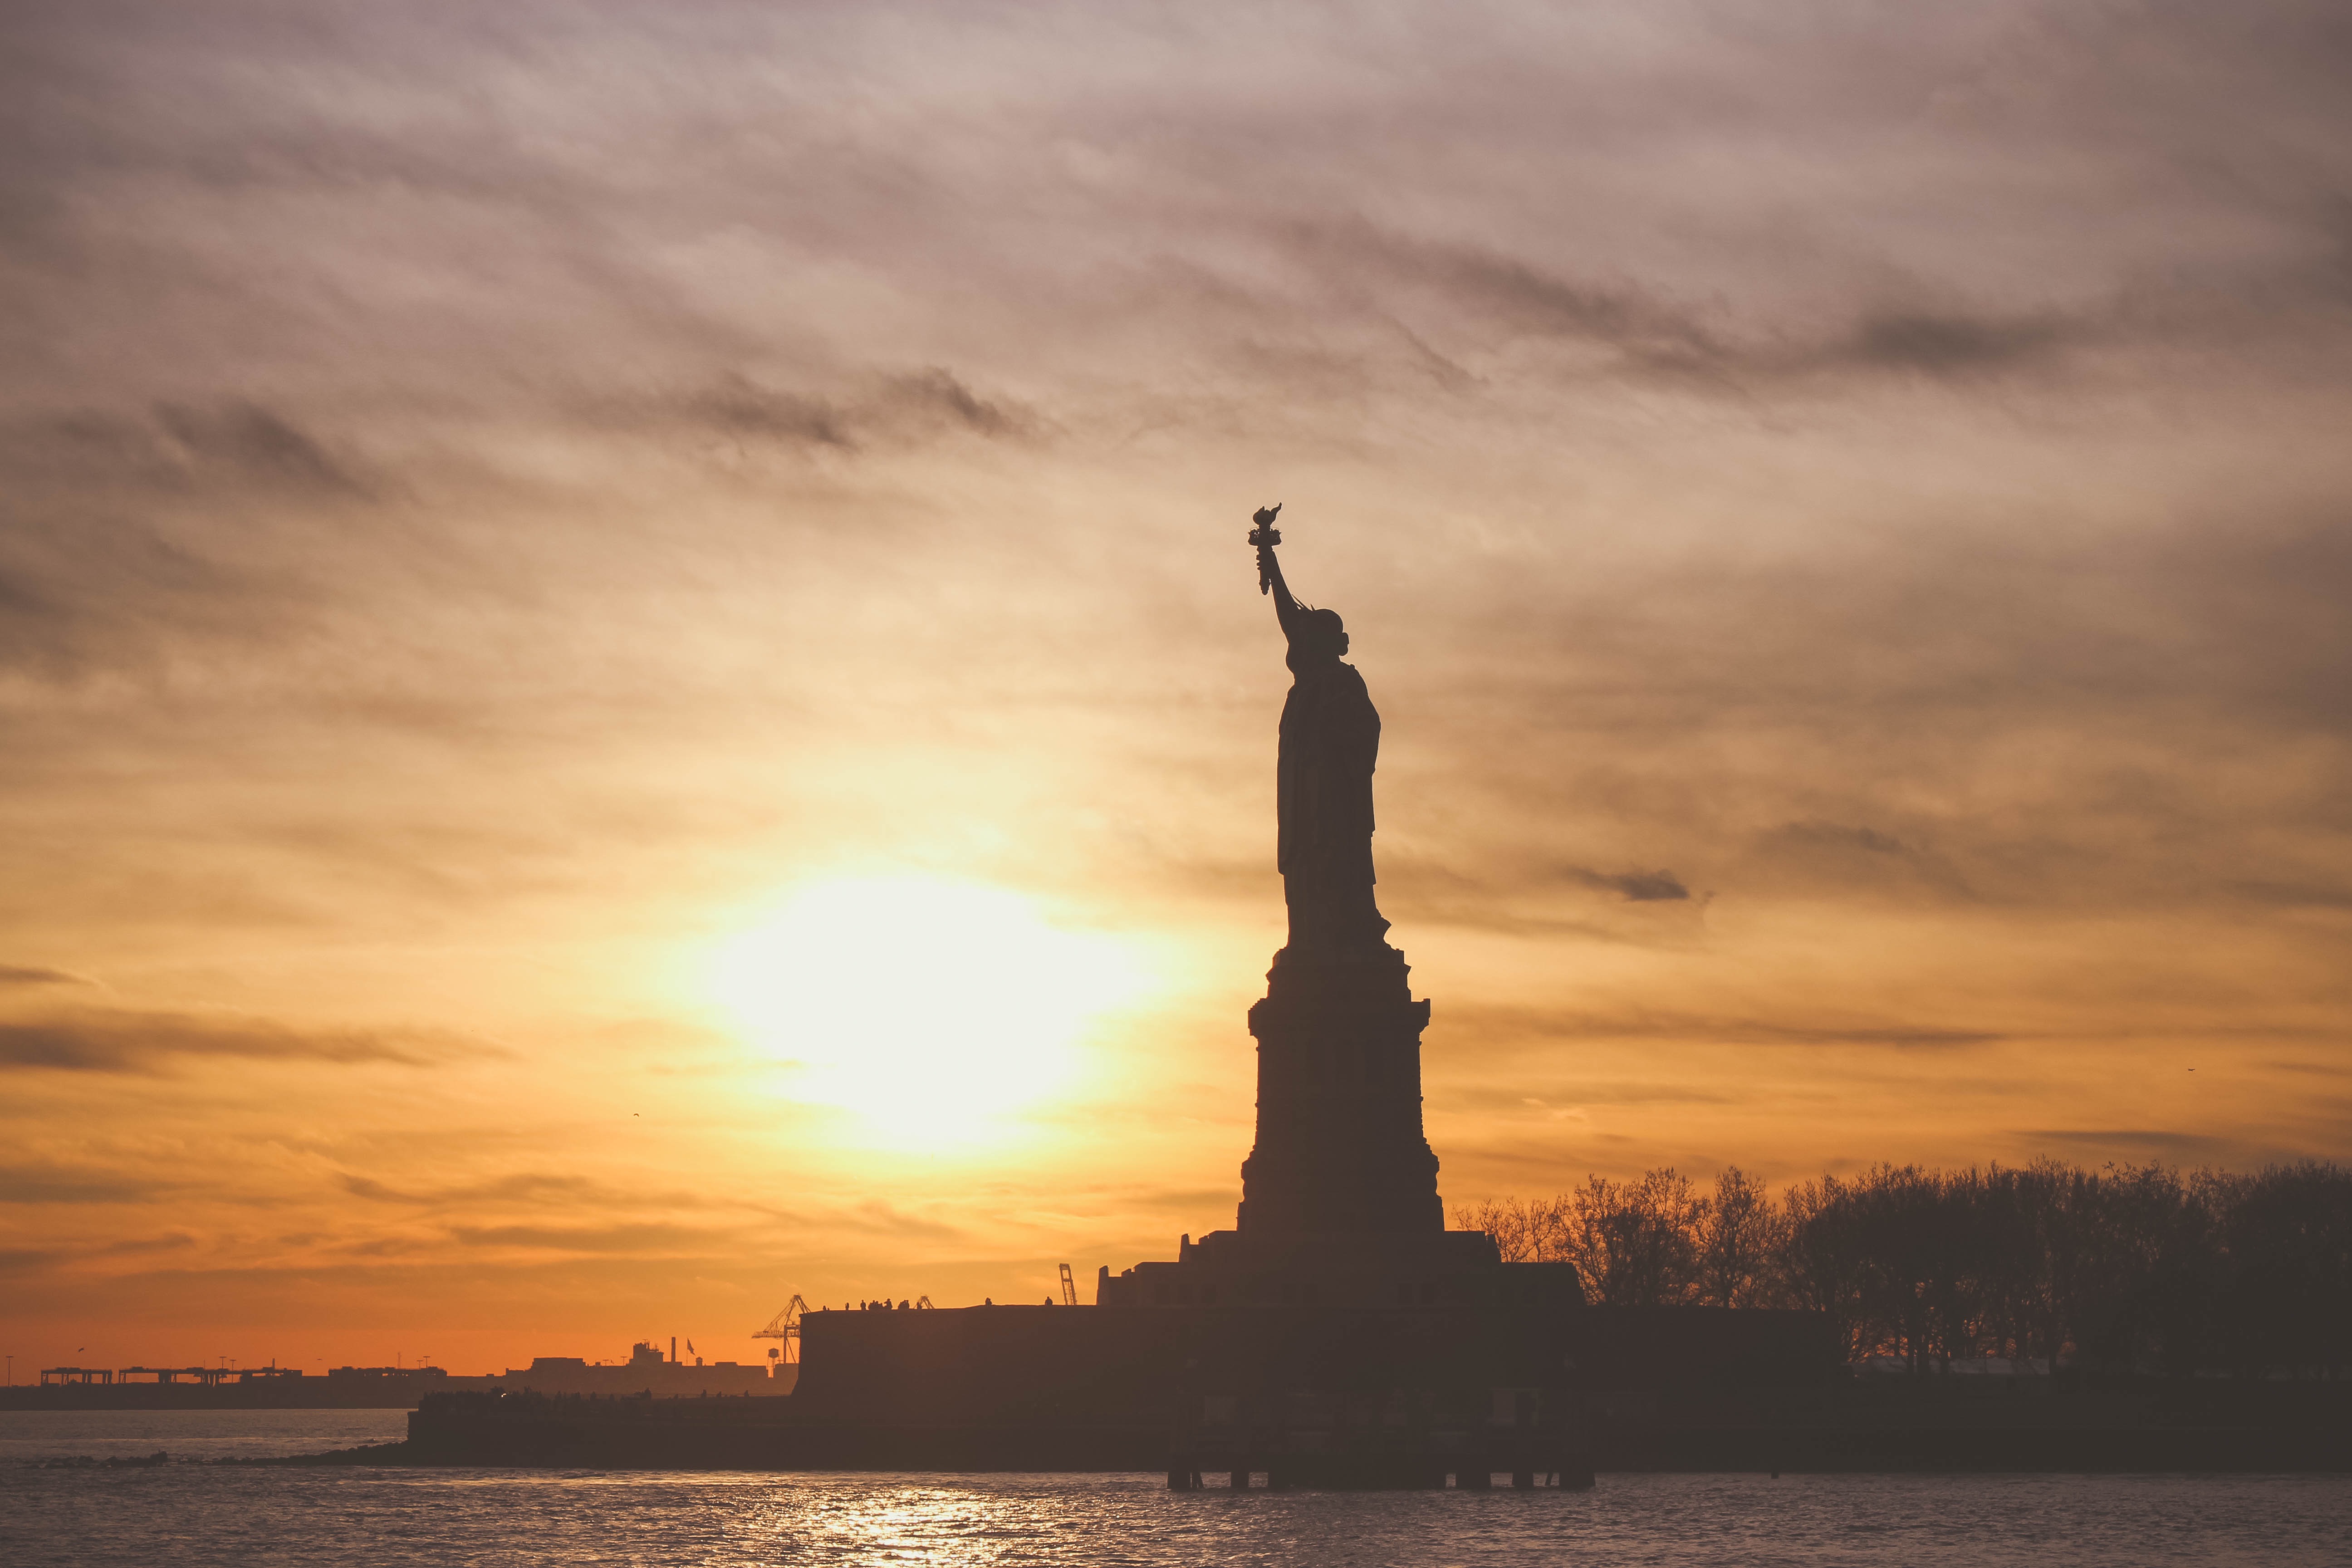
sea, coast, ocean, horizon, cloud, sunrise, sunset, sunlight, morning, dawn, monument, dusk, statue, evening, statue of liberty, reflection, tower, landmark, liberty, afterglow